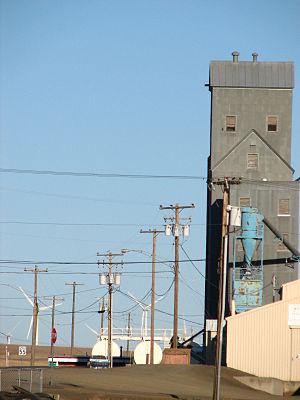
Wasco est une localité du comté de Sherman.